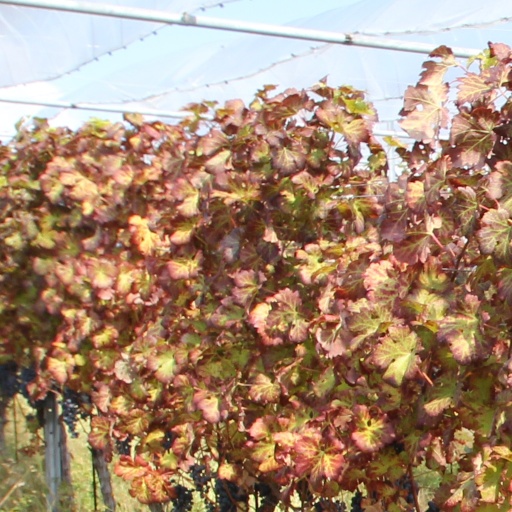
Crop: grape